Solar sail

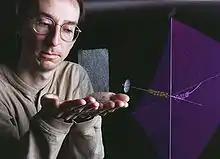
Proposed material for the construction of solar sails - carbon fiber.

The most common material in current designs is a thin layer of aluminum coating on a polymer (plastic) sheet, such as aluminized 2 μm Kapton film. The polymer provides mechanical support as well as flexibility, while the thin metal layer provides the reflectivity. Such material resists the heat of a pass close to the Sun and still remains reasonably strong. The aluminum reflecting film is on the Sun side. The sails of "Cosmos 1" were made of aluminized PET film (Mylar).